Battle of Arras (1940)

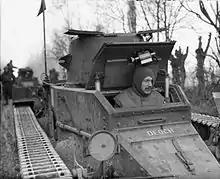

Rommel also used wireless to order another gun line quickly to be set up with artillery and several anti-aircraft guns much further back, which knocked out 24 tanks in a few minutes on the flat ground between Mercatel and Tilloy. Just after Junkers Ju 87 of I and VIII arrived and made on the retiring tanks by Rommel ordered Panzer-Regiment 25 to return and cut off the British tanks but south of Duisans it met French tanks covering the British right flank and only pushed through after a long and costly engagement. When the German tanks had broken through a British anti-tank gun line, between Duisans and Warlus, the British tanks had already returned; the British attack had turned into a disaster and only 28 of the 88 tanks committed returned to their start line. The 6th Panzer Division signalled that "a strong enemy force was making a breakthrough" which caused alarm . Kleist ordered the 6th Panzer Division and 8th Panzer Division eastwards to counter the Allied breakthrough. In the aftermath the Germans treated the Battle of Arras as a minor defeat for the Allies.